1st Regional Community Defense Group

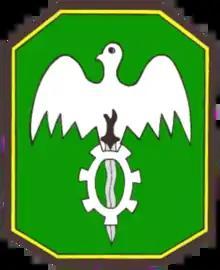
Coat of Arms of the 1RCDG

The 1st Regional Community Defense Group, Army Reserve Command is a line unit of the Army Reserve Command of the Philippine Army. It was created for the sole purpose of Reserve Force management, procurement, and organisation in the areas encompassing Northern and Central Luzon.